Daniel Weber (footballer)

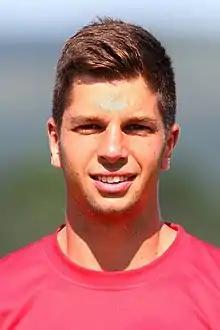
Weber in 2016

Daniel Weber (born 27 February 1990) is an Austrian footballer who plays as a forward for ASK Bad Vöslau.